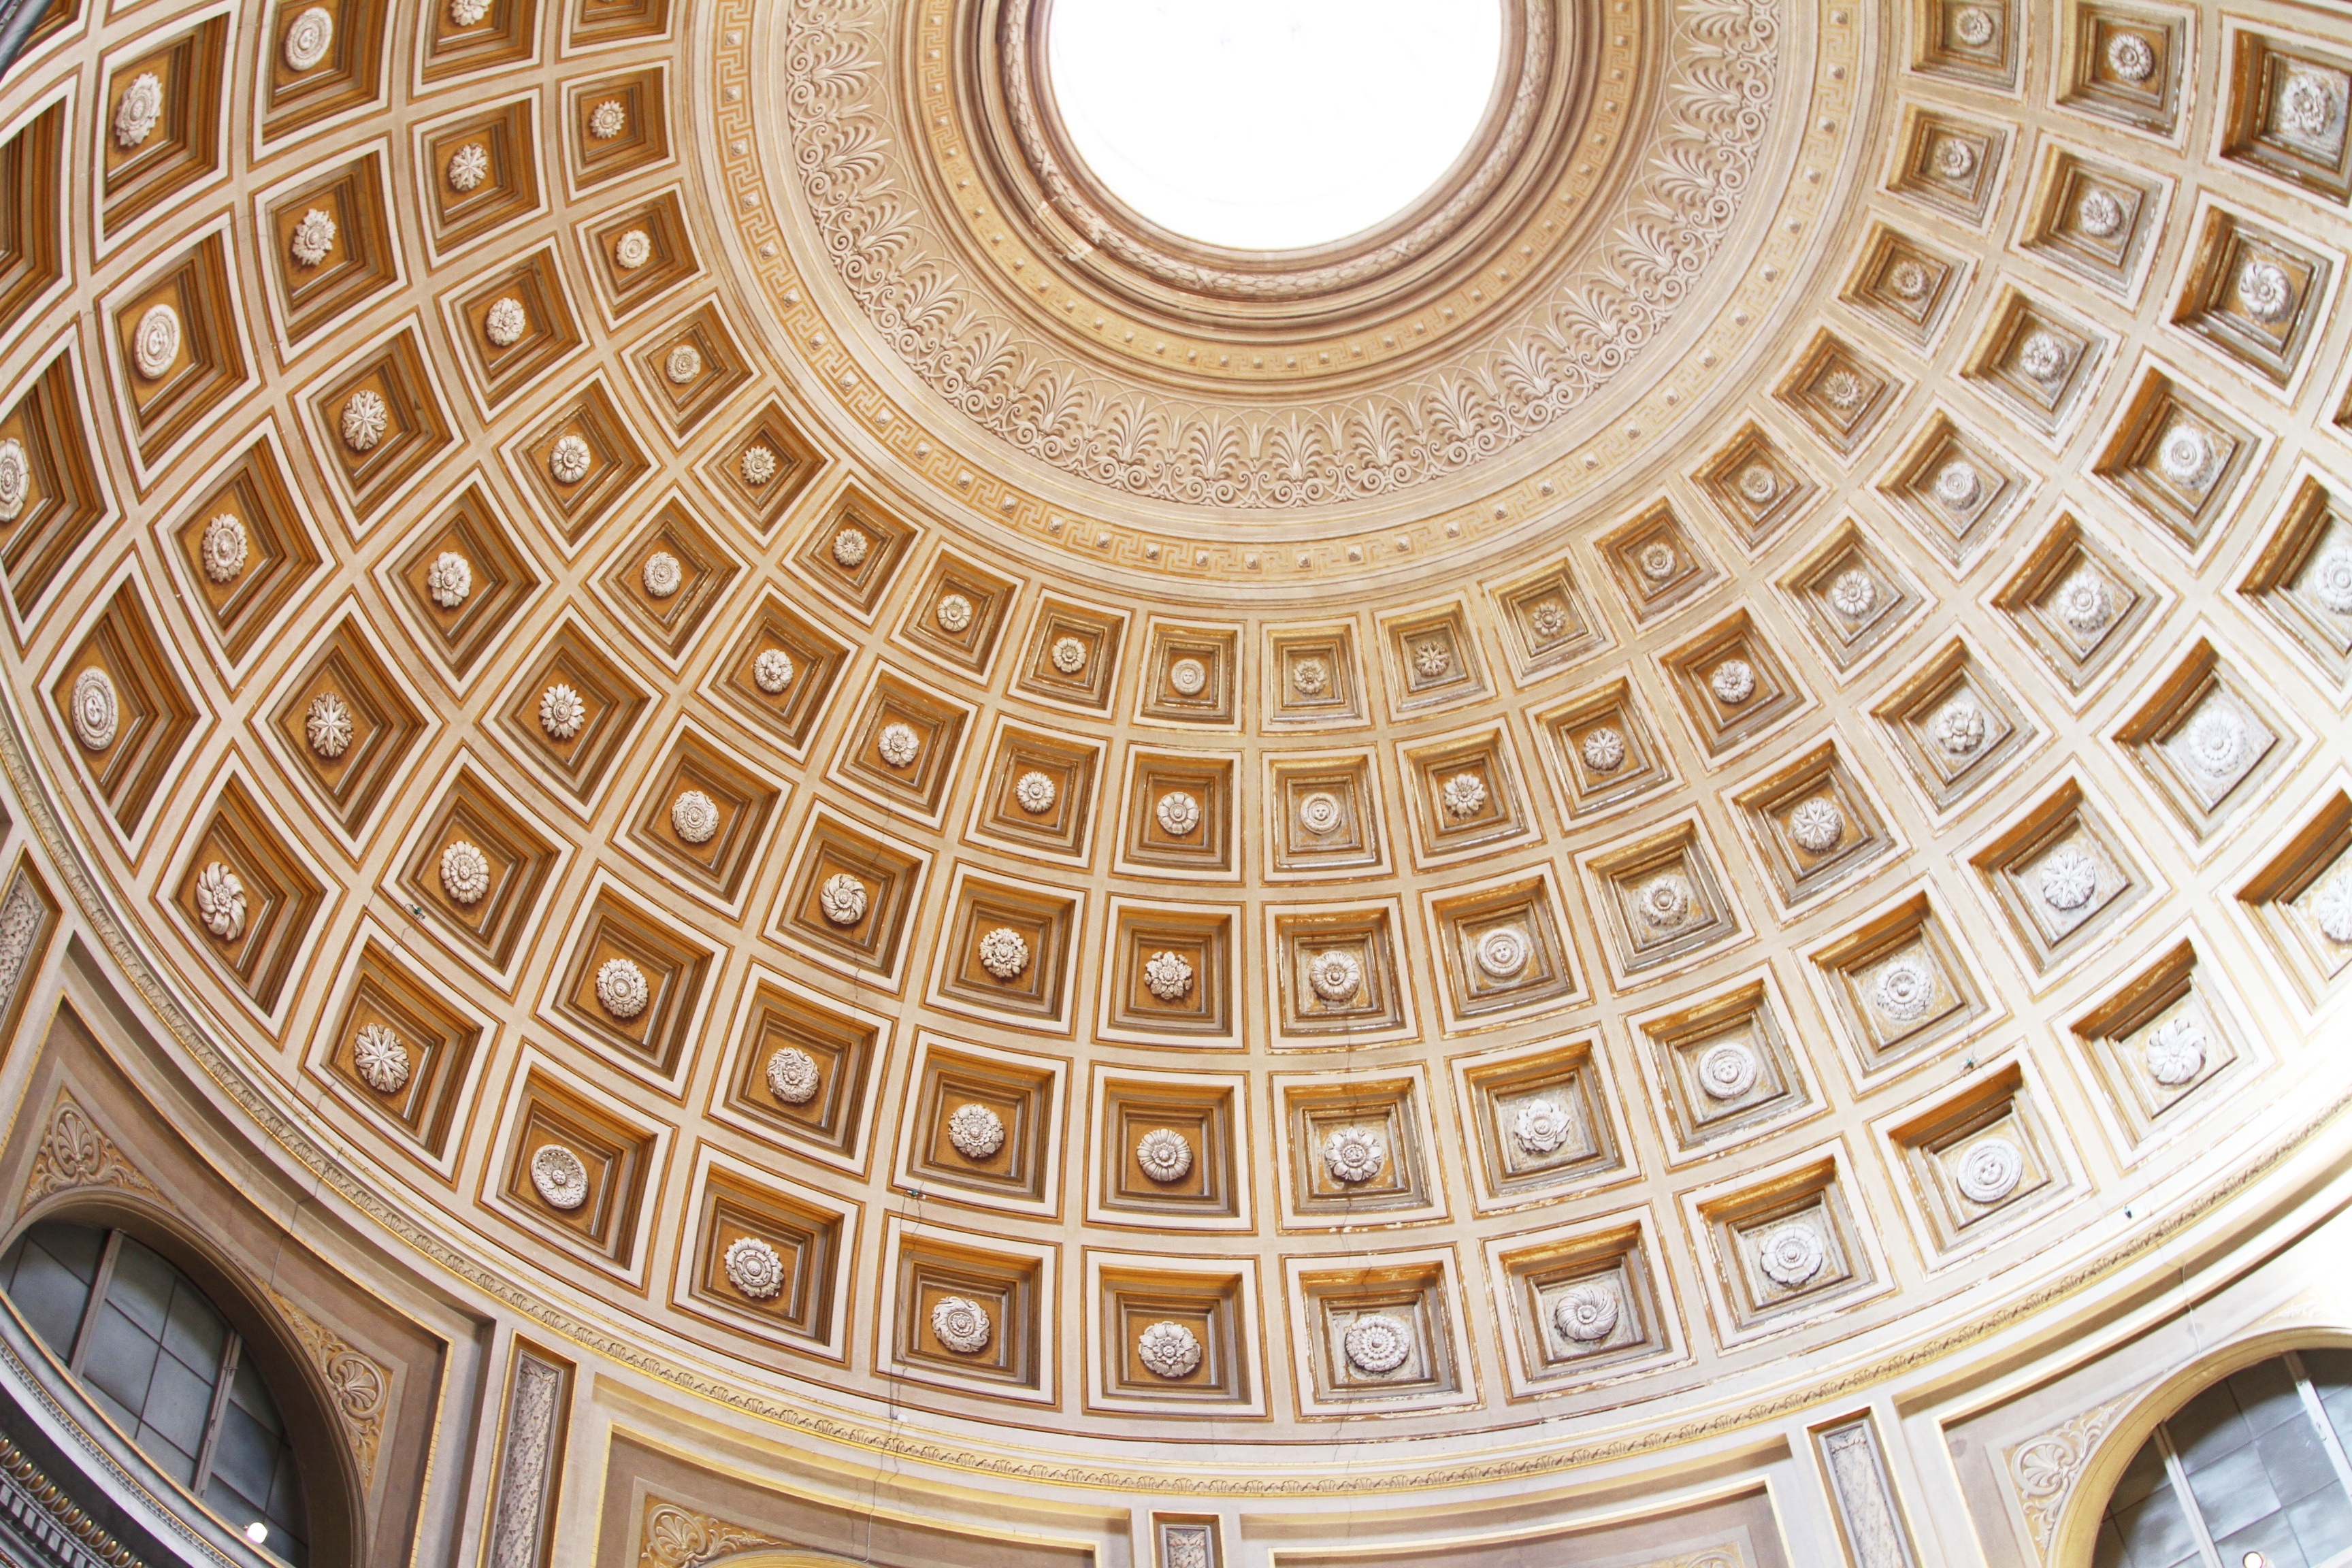
structure, building, palace, ceiling, column, facade, baptistery, symmetry, basilica, dome, daylighting